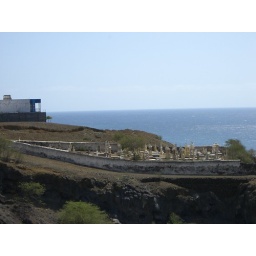
This is a cemetery in the shape of a boat where only the white inhabitants of the island were buried